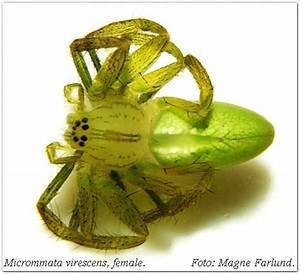
spider